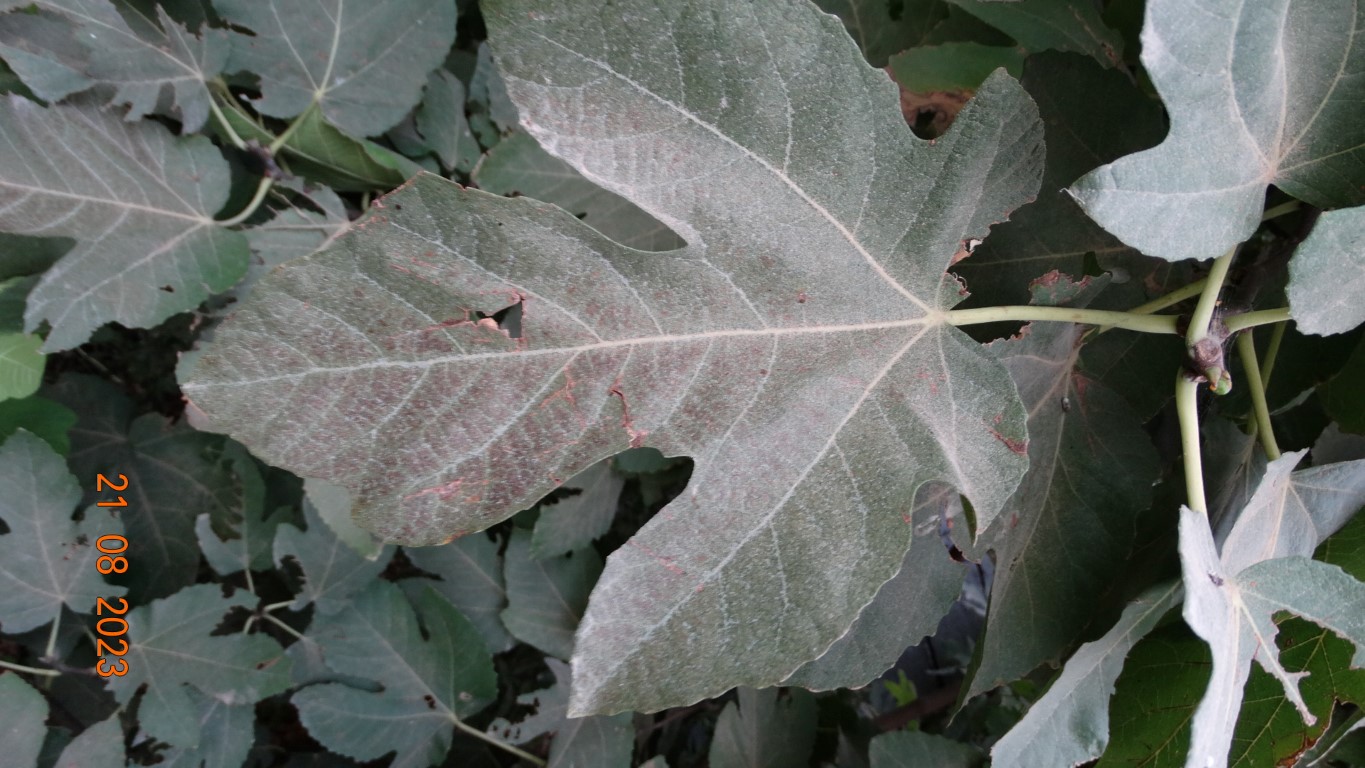
Label: infected